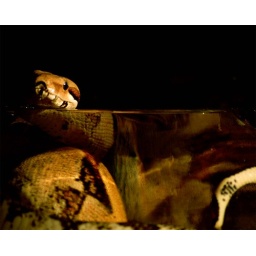
My Red Tailed Boa &amp;quot;Dank&amp;quot; Decided it was time to go swimming in his water dish